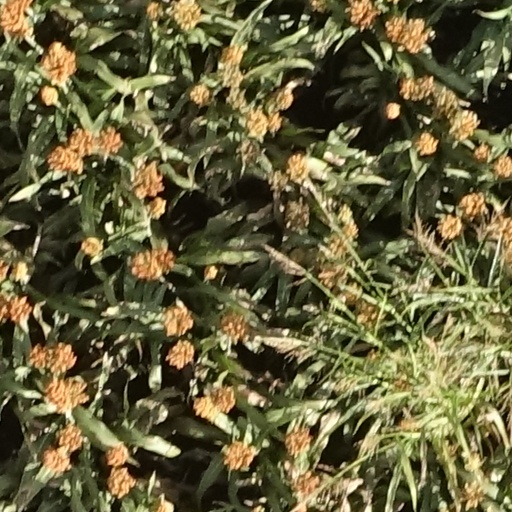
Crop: sorghum